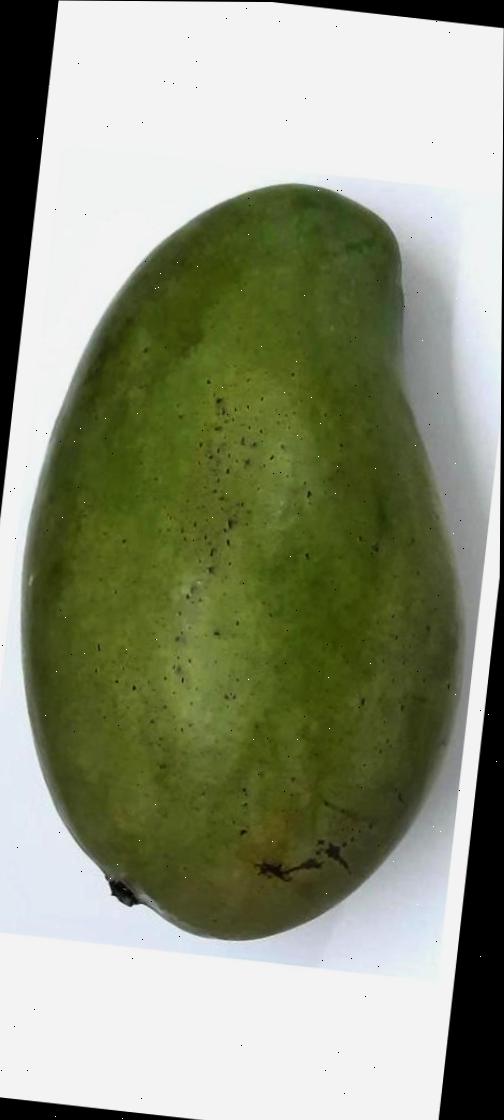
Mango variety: Amrapali